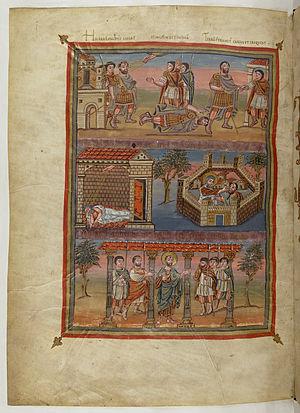
Le Vergilius Vaticanus, également nommé Virgile du Vatican ou Fuluii Ursini schedae Vaticanae est un manuscrit enluminé contenant des fragments de l'Énéide et des Géorgiques de Virgile, daté des environs du début du Vᵉ siècle. Contenant 76 folios et 50 miniatures, il est conservé à la bibliothèque apostolique vaticane où il est coté Cod. Vat. Lat. 3225.